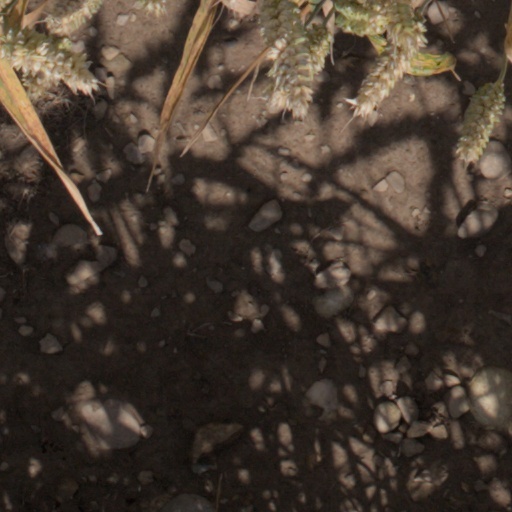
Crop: wheat